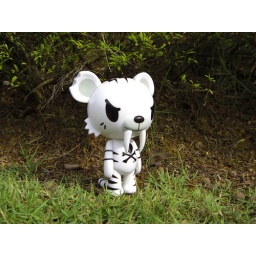
Tokidoki tiger in the grass